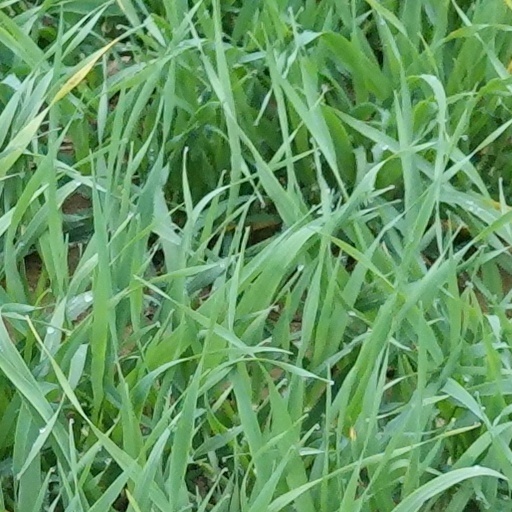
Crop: wheat